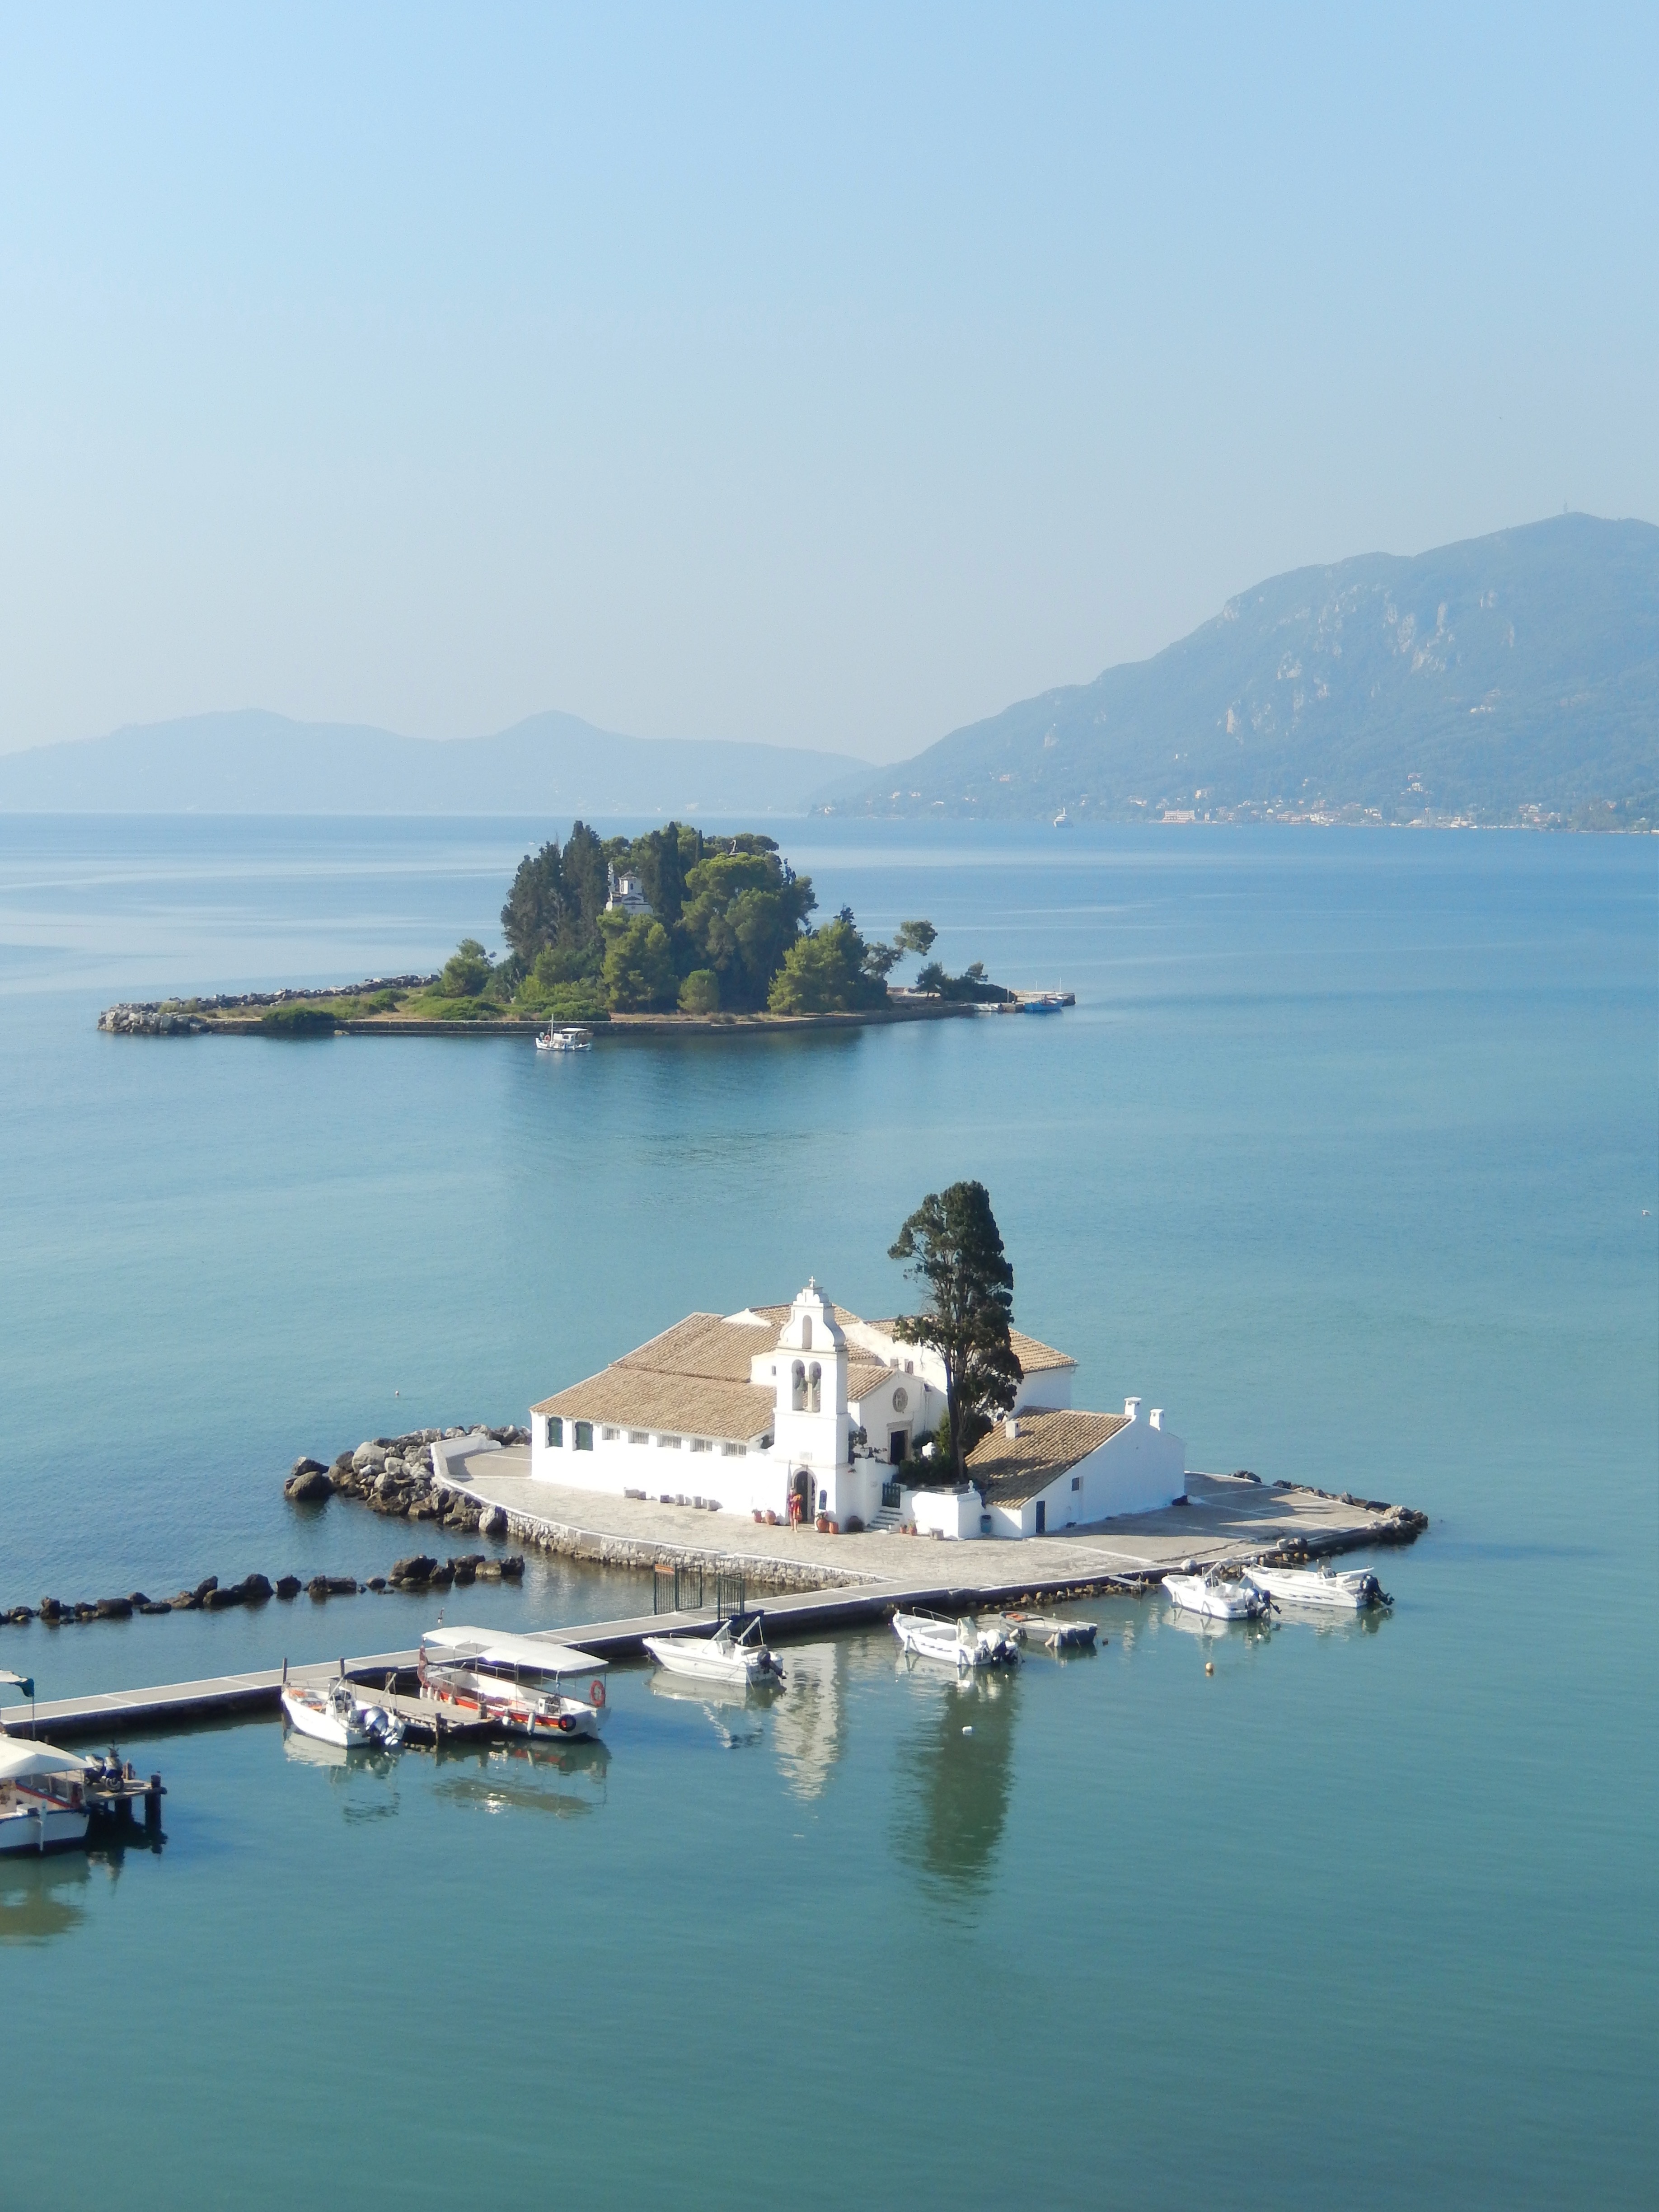
sea, coast, water, ocean, boat, lake, vehicle, bay, island, monastery, greece, corfu